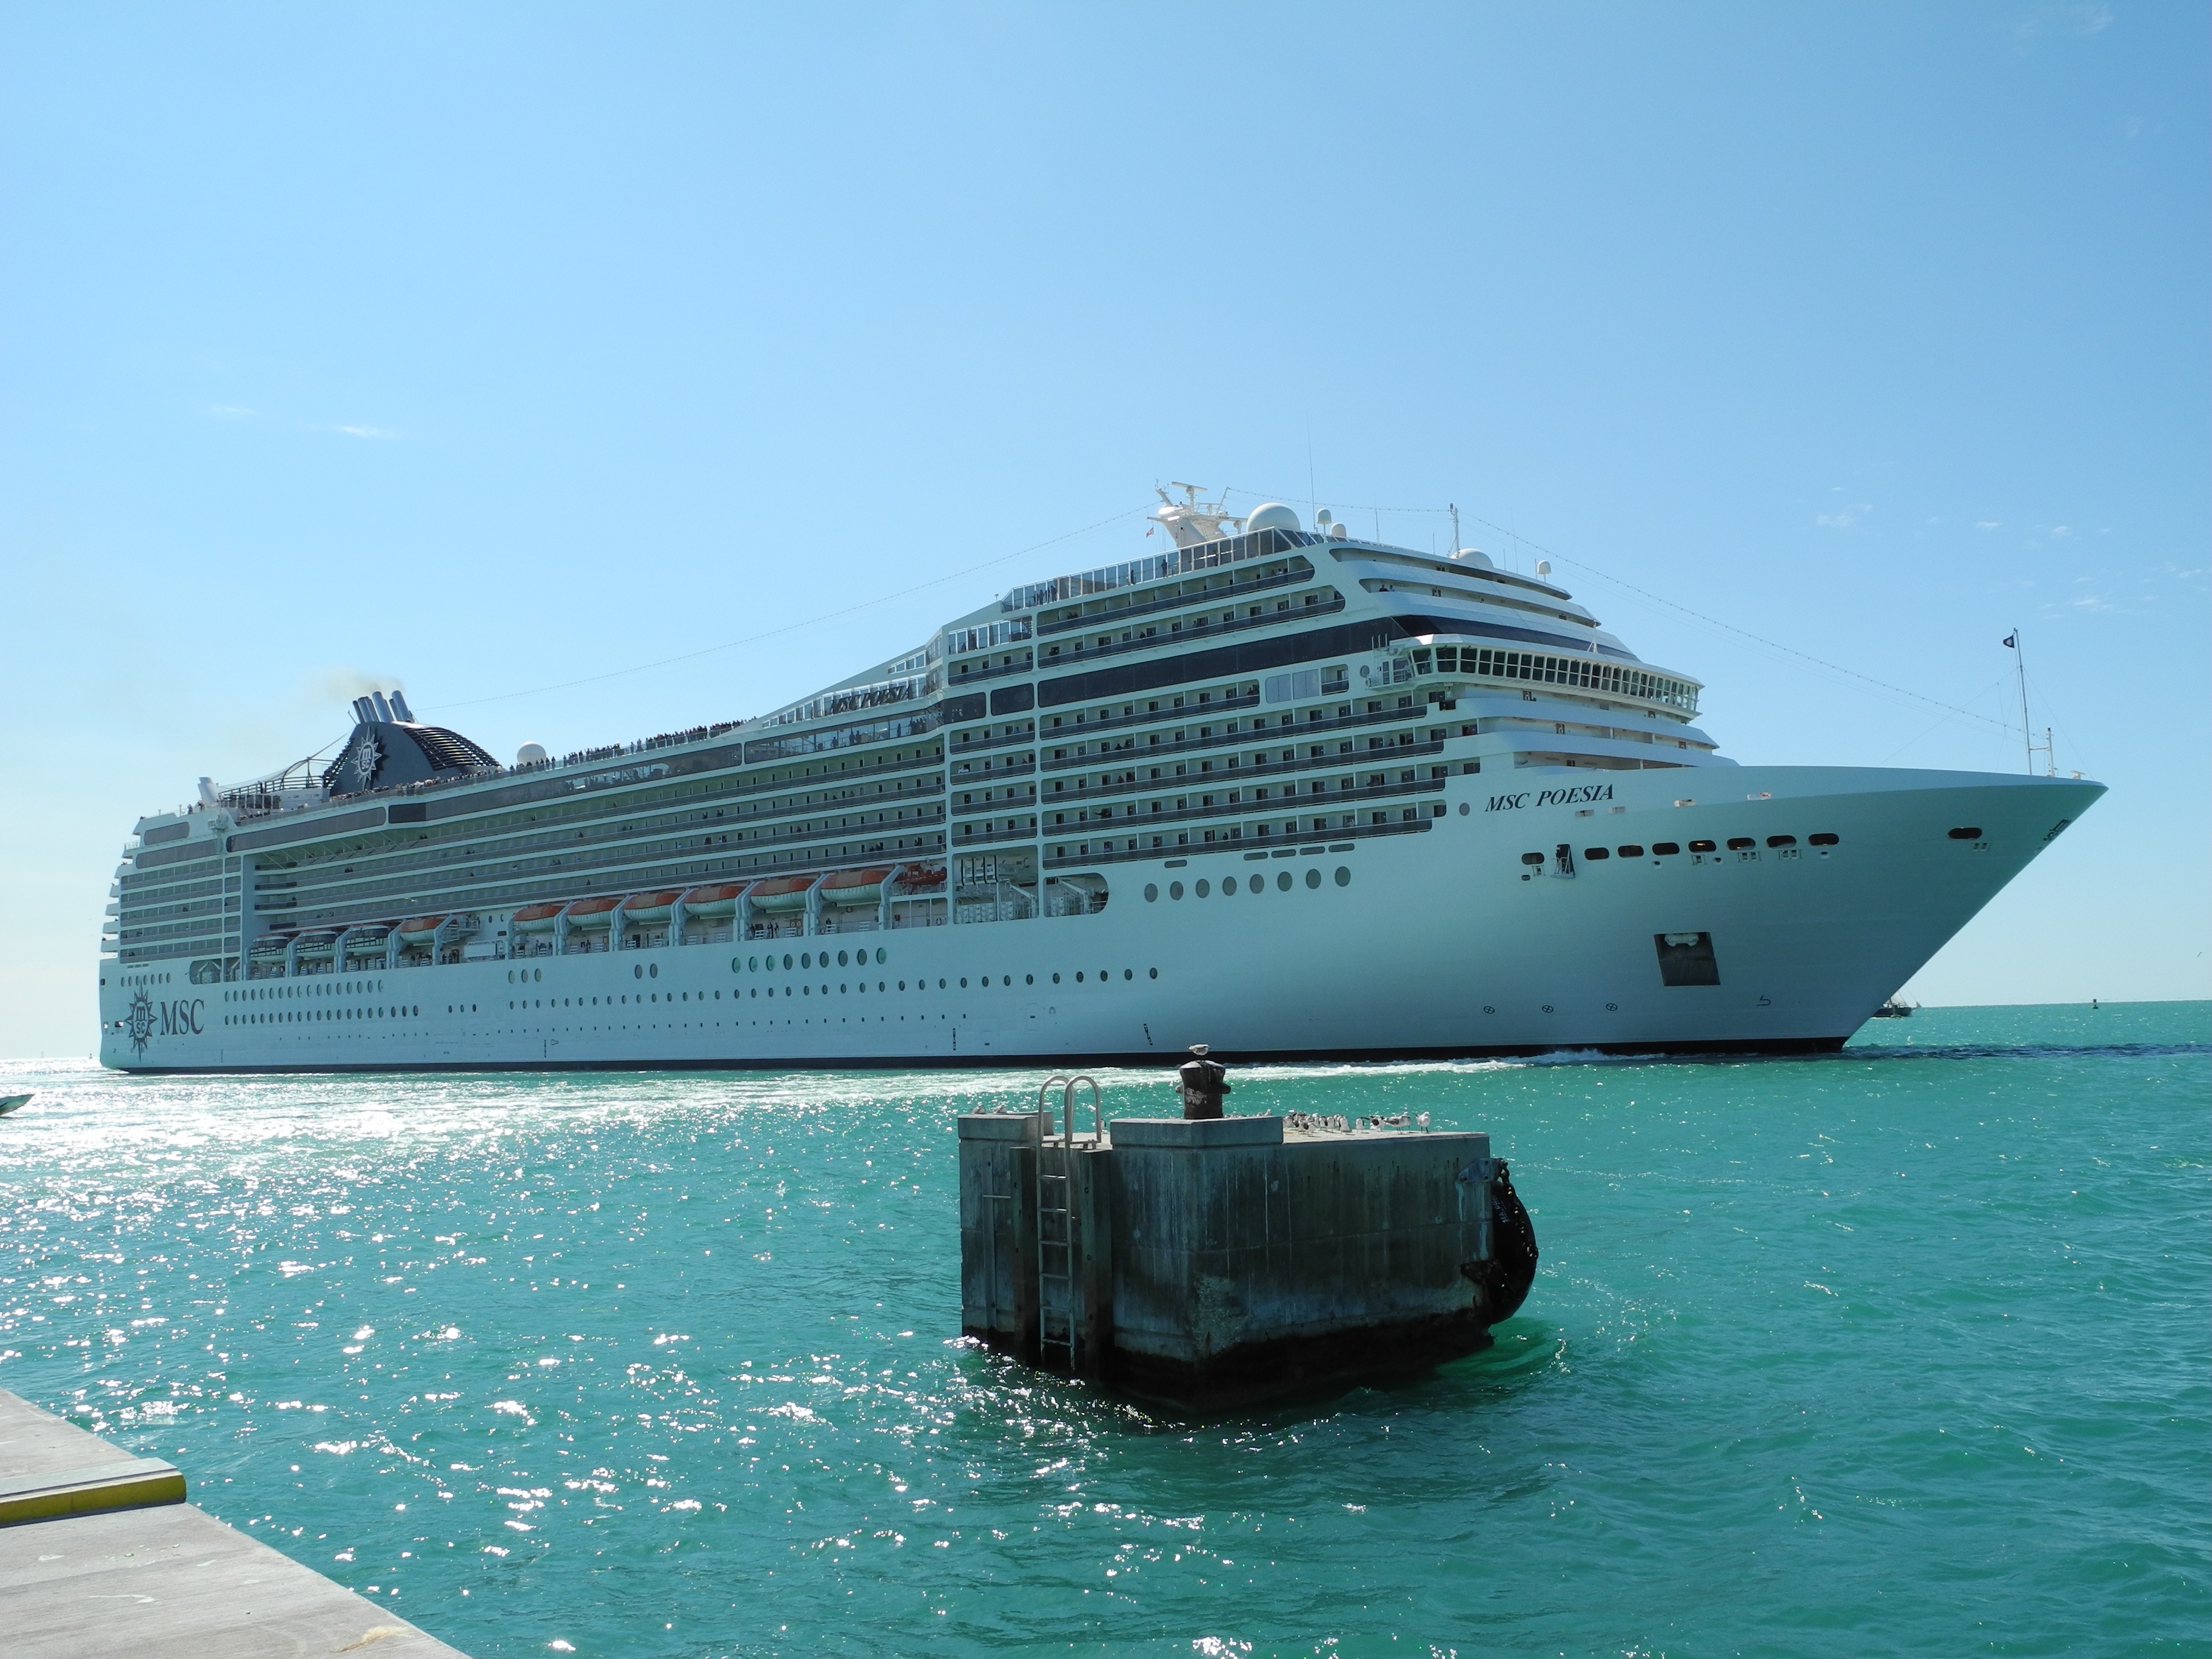
sea, water, ship, vehicle, holiday, cruise, holidays, caribbean, shipping, watercraft, cruise ship, cruises, motor ship, passenger ship, on lake, holiday cruise, ocean liner